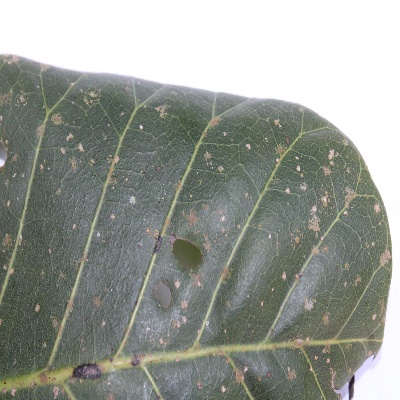
Crop: Cashew
Condition: leaf miner